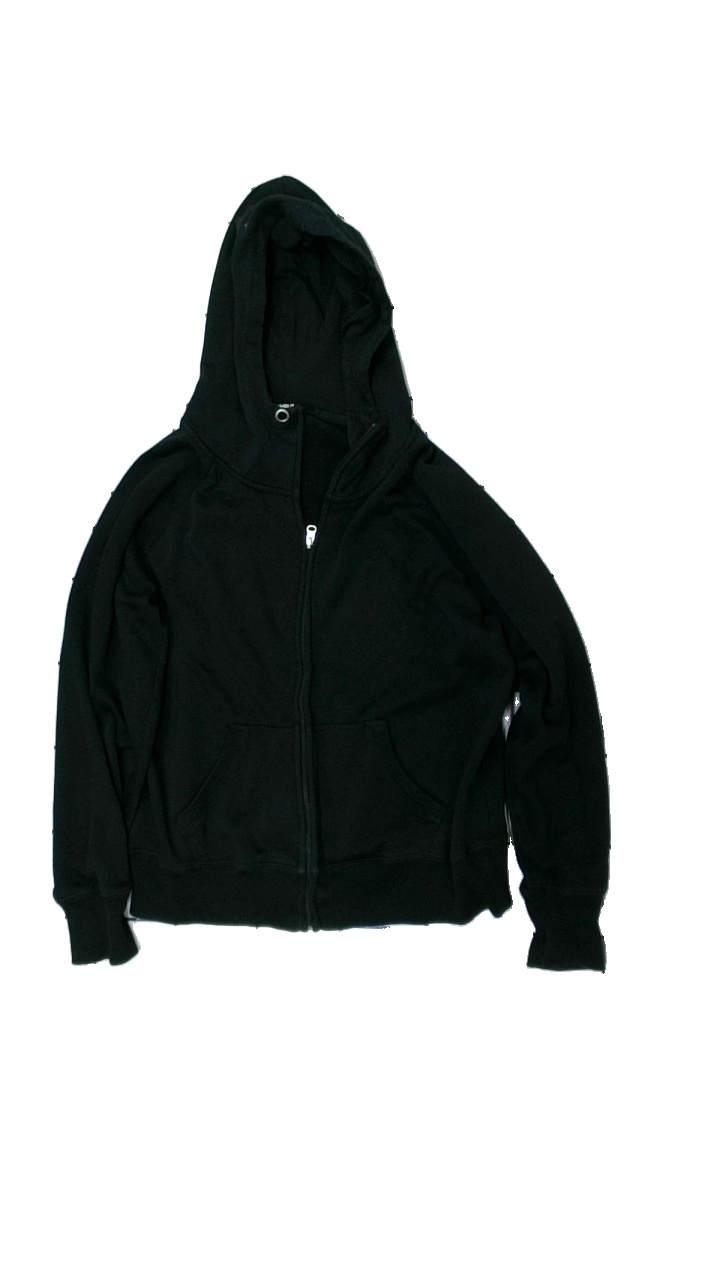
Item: Hoodie (Ladies)
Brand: Cubus
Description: hoddie med dragkedja
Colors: Black
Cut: C-collar
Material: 75% polyester 25%bomull
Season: All
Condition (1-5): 1
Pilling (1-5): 1
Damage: dragkedja sönder
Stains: Minor
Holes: Major
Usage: Export
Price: <50